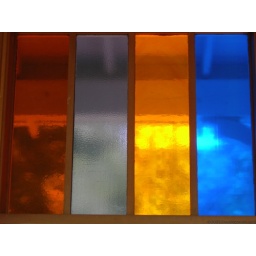
The tops of the windows in the North Bend Depot had simple stained glass panels.